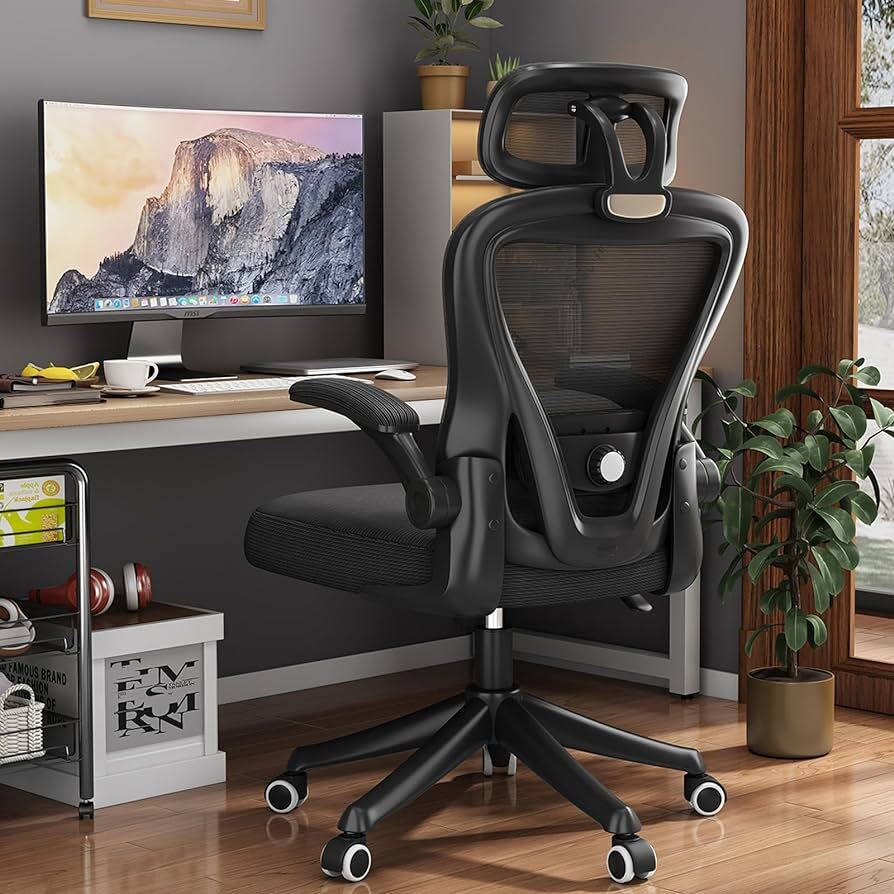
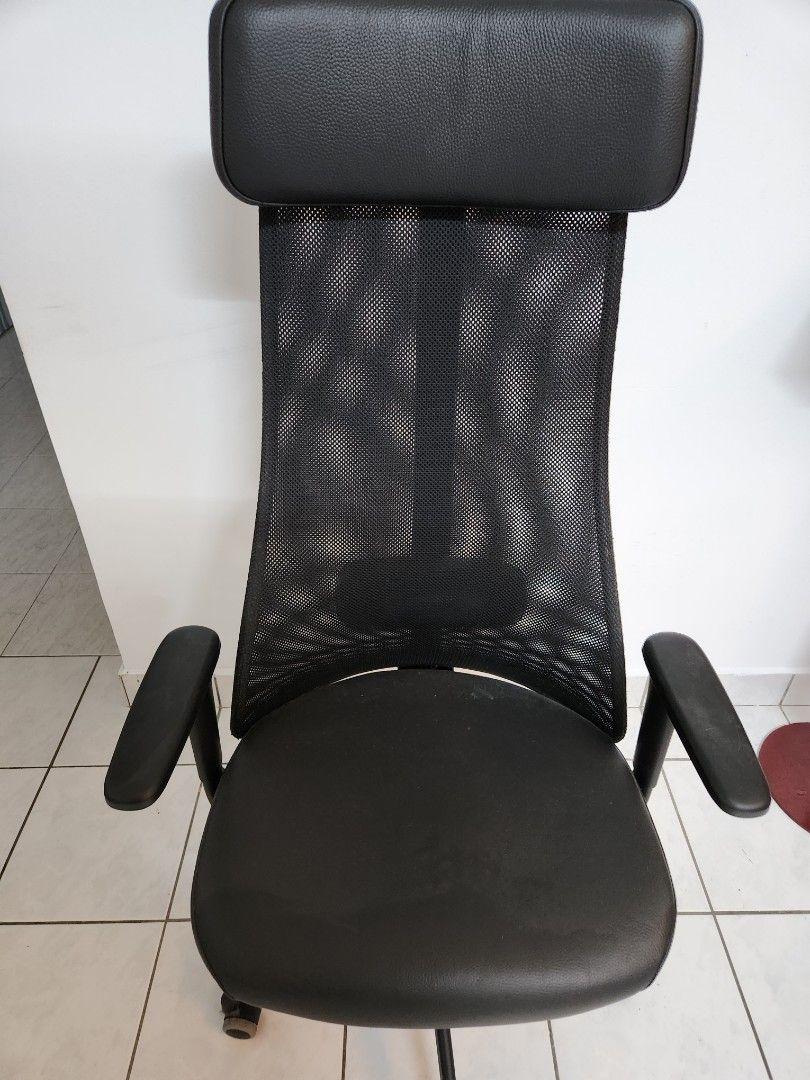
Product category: items_chair
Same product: no